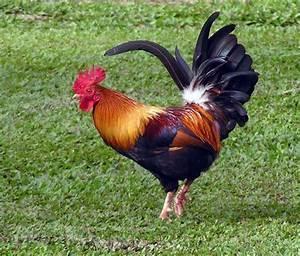
chicken